Lili Fatale

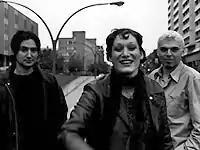
Photo of Lili Fatale in Montréal in 1999

Lili Fatale is a Canadian pop music group from Montreal, Quebec. They have called their music "the meeting between French and British pop, with Cold wave (music) and Electro (music) stylings.